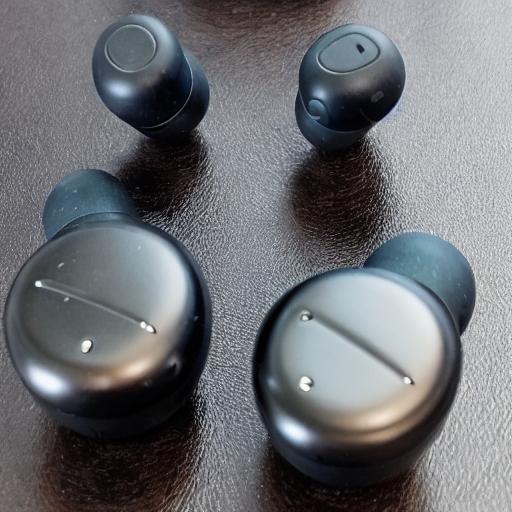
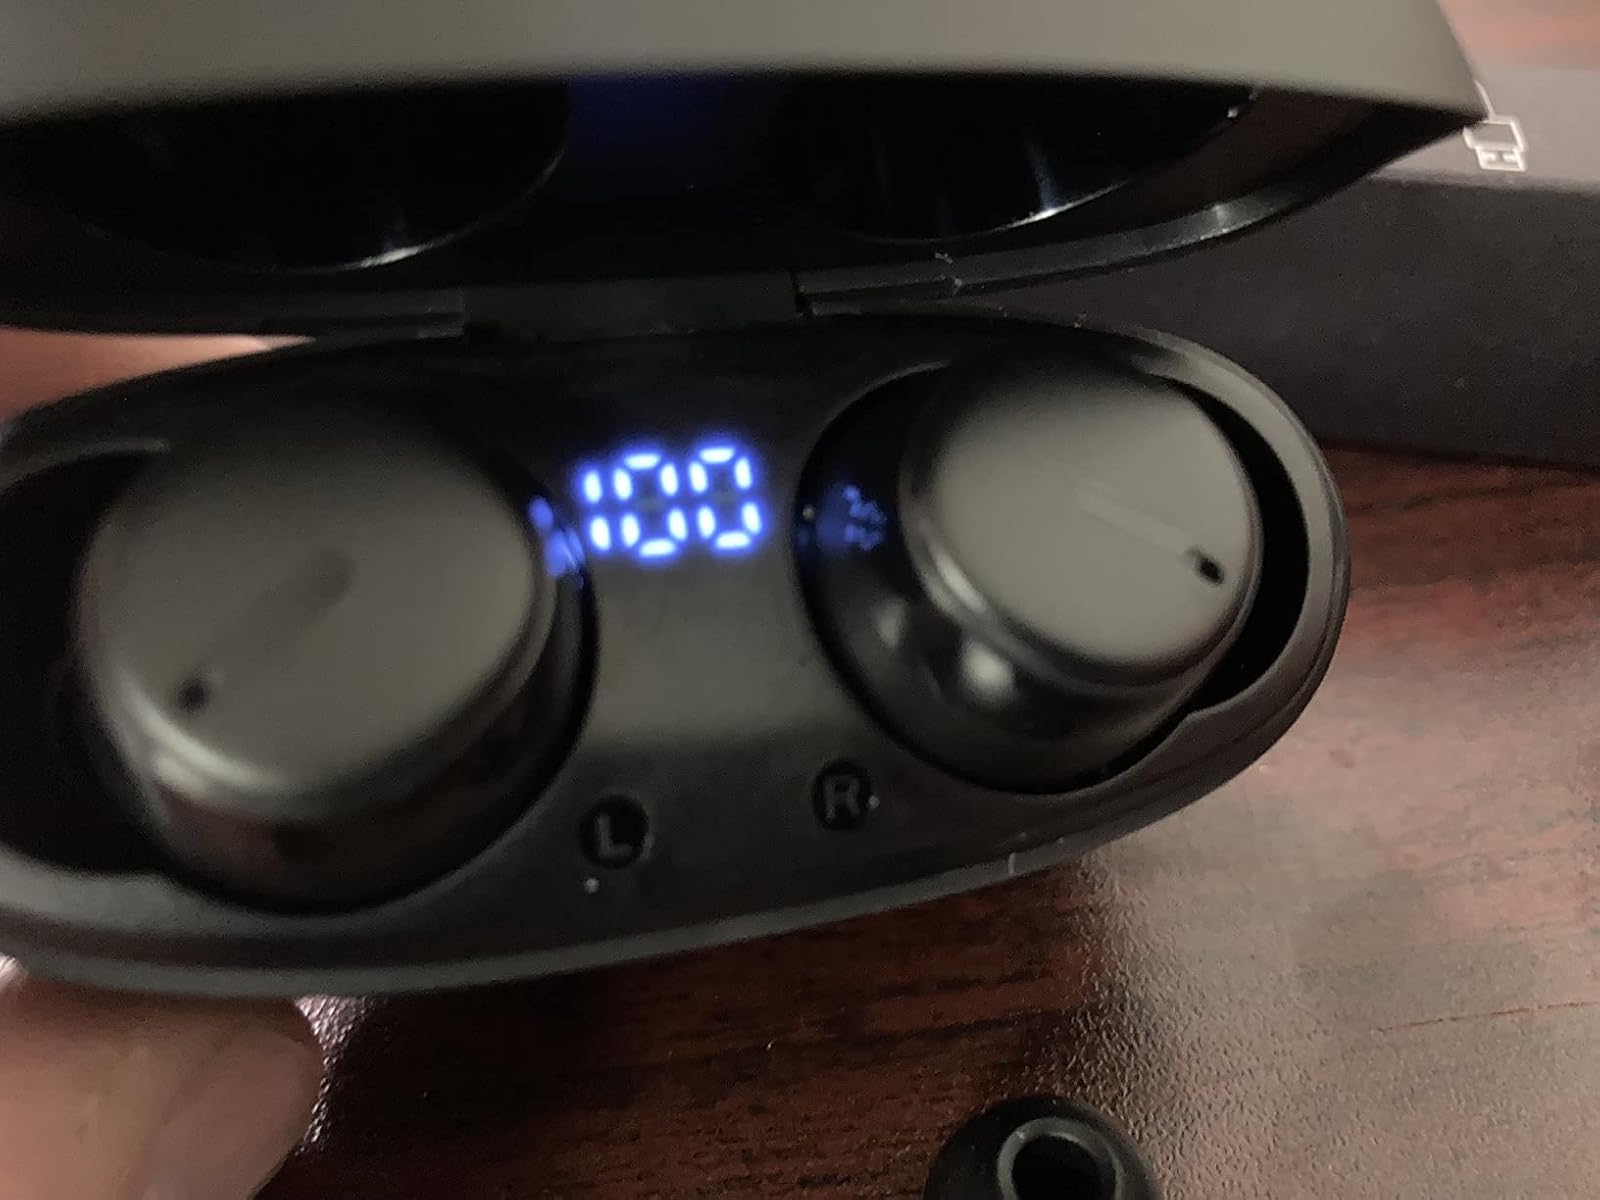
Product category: earbuds
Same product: no